Lego Super Mario

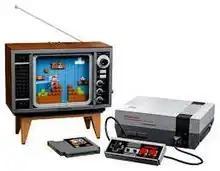
Lego Nintendo Entertainment System

In July 2020, Nintendo unveiled the Lego Nintendo Entertainment System. This set includes a full size replica of the console with a cartridge and controller and a miniature CRT TV which displays gameplay of "Super Mario Bros." World 1-1. The TV supplies a crank, which when turned, can make the game scroll manipulating the 8-bit Mario on the screen move. While unrelated to the original theme, the TV can connect with the interactive Mario figurine, causing it to make sound effects when winding the crank. Inside the console is a homage to the warp zone. This is the largest set out of the whole theme.